Bad Arolsen

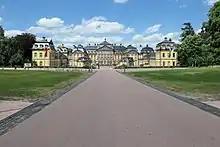
Stately residence "Residenzschloss"

Besides the main district (8,300 inhabitants), which bears the same name as the town, Bad Arolsen consists of the following subdivisions: